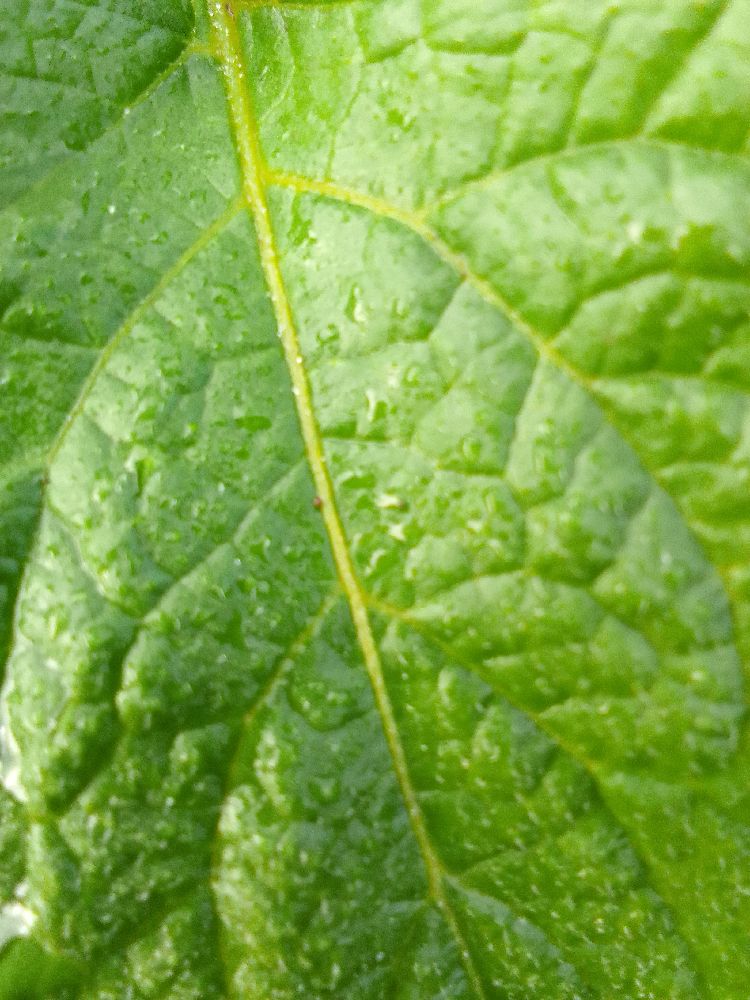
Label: Healthy